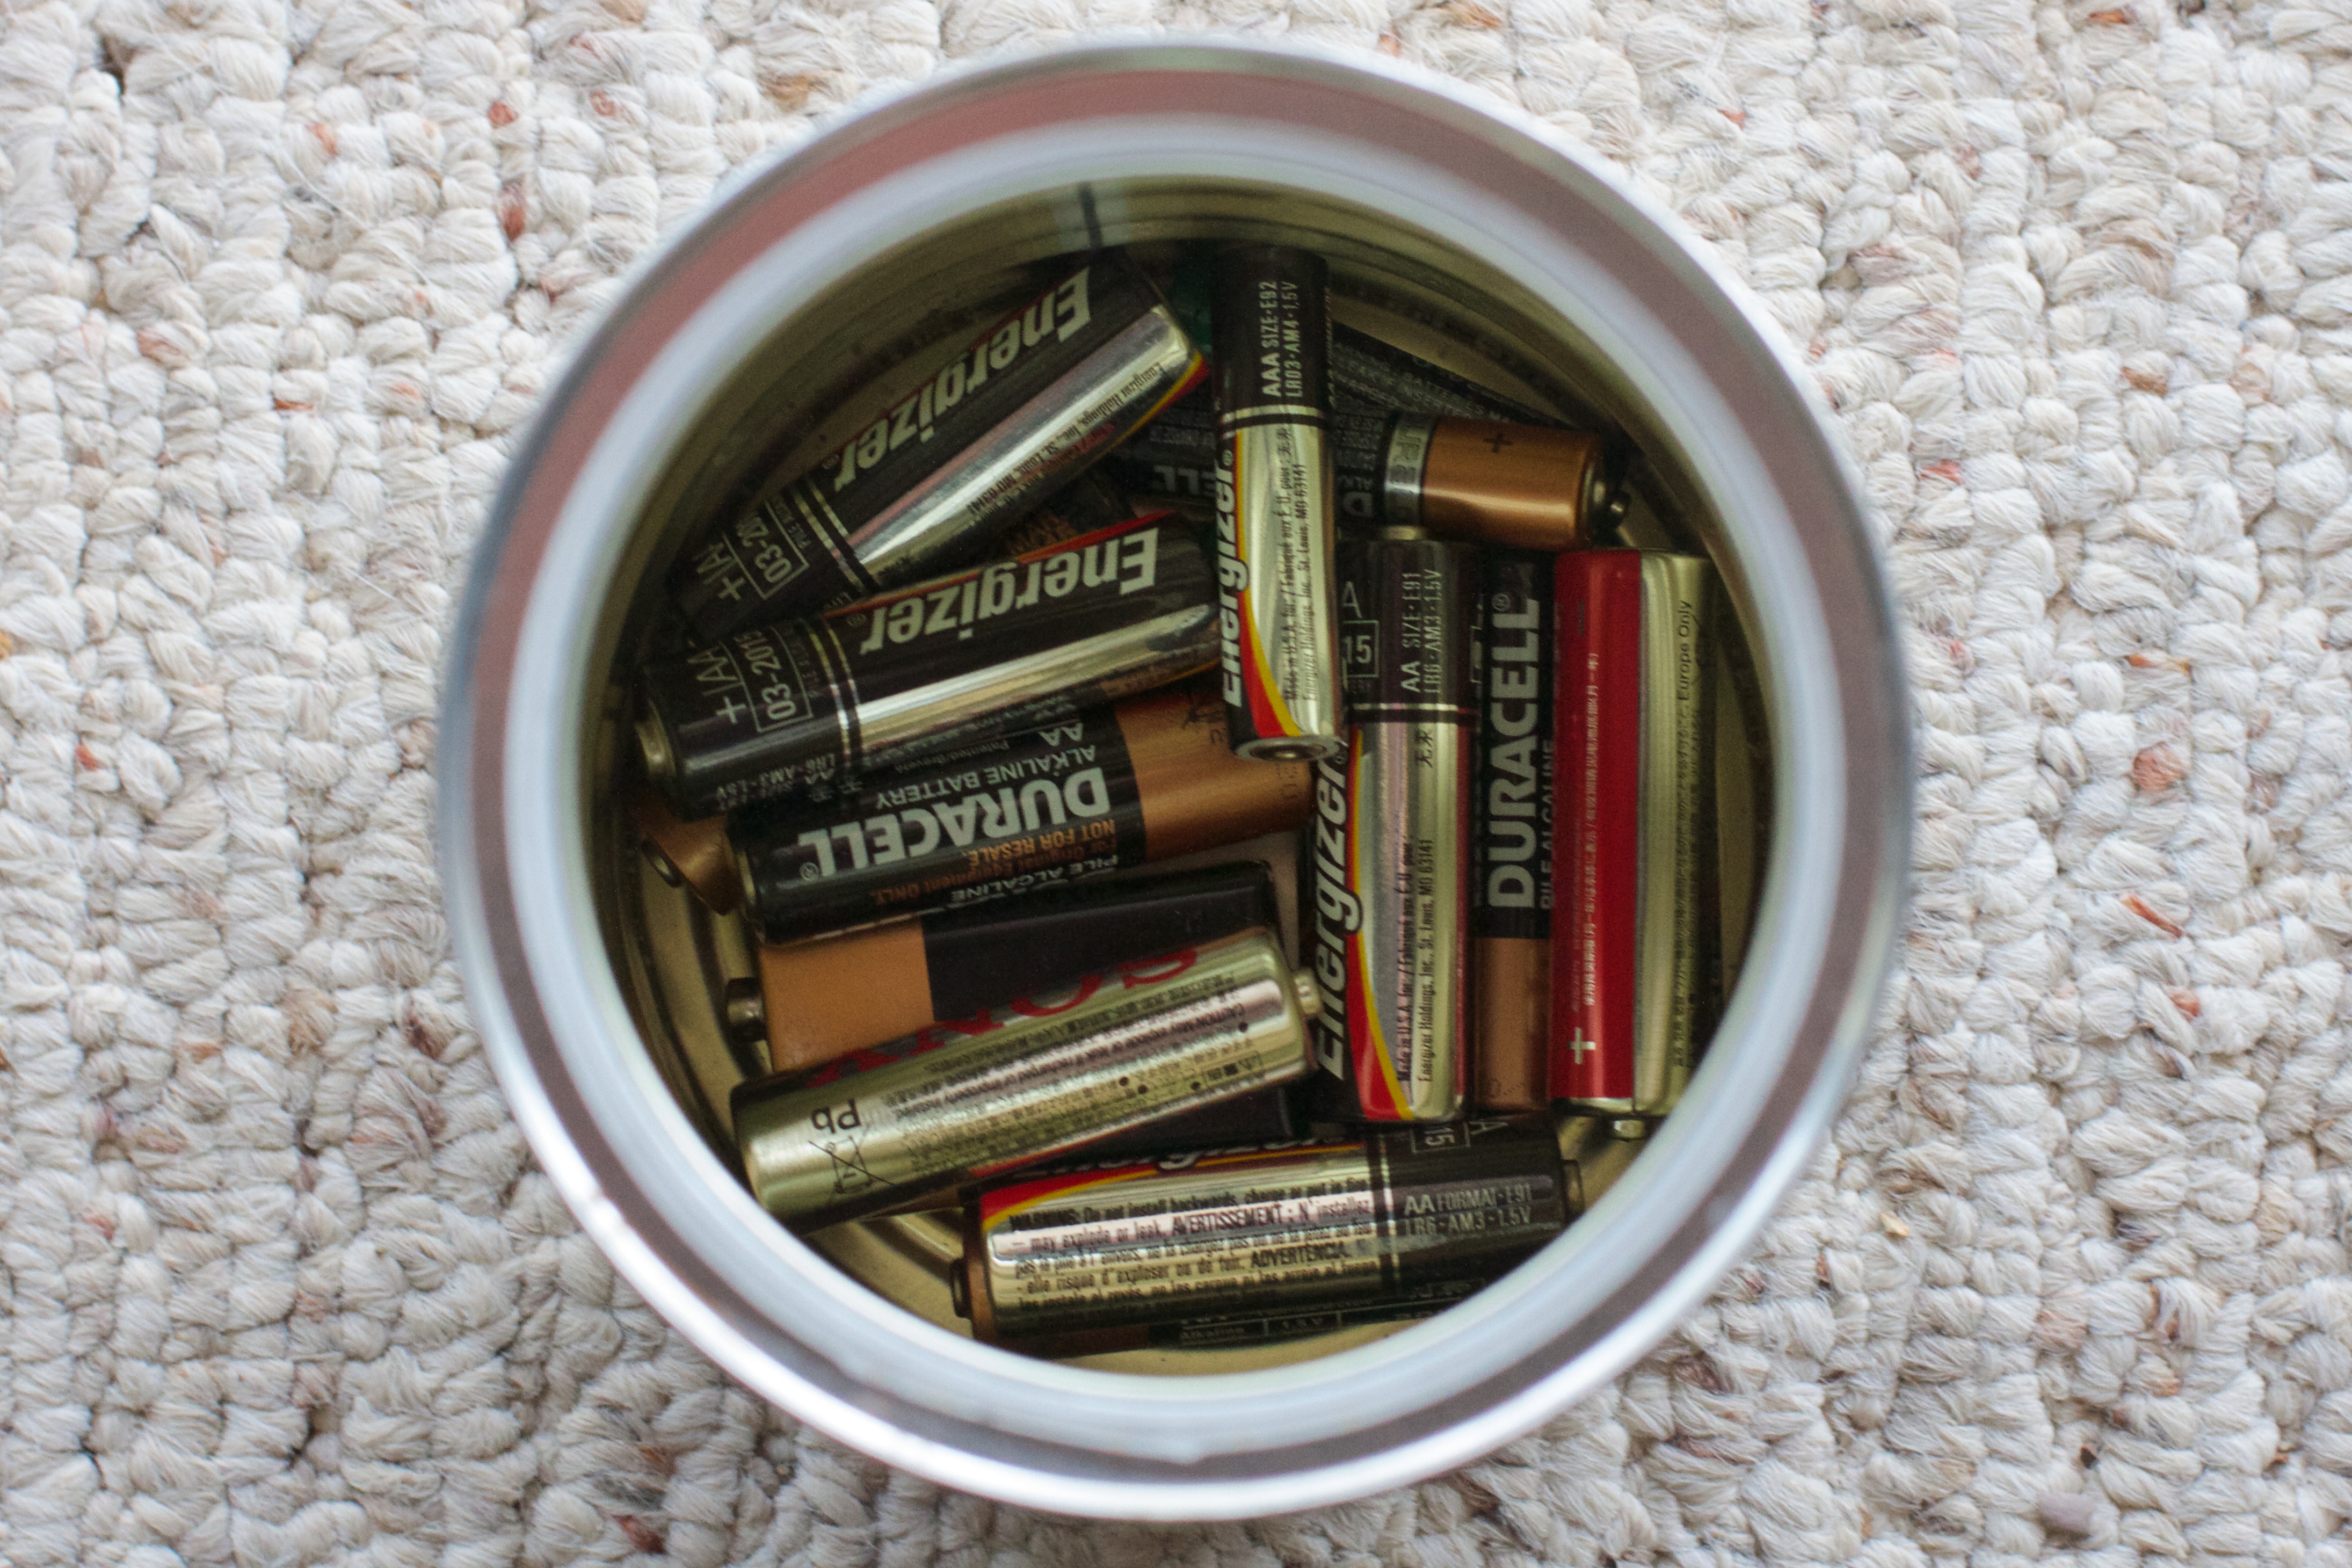
hand, battery, waste, trash, gun accessory